Sebastian Urzendowsky

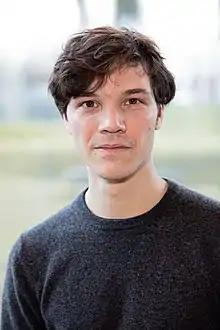
Sebastian Urzendowsky in 2019

Sebastian Urzendowsky (born 28 May 1985) is a German actor. He has appeared in more than thirty films since 1998.